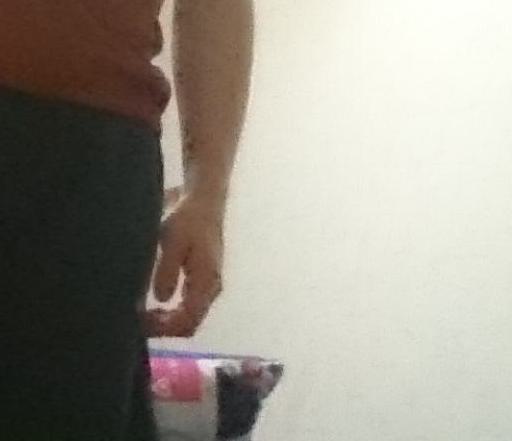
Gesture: no_gesture